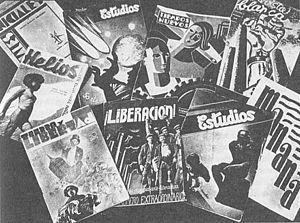
Anarchisme en Espagne. La presse a joué un rôle important dans la diffusion des idées libertaires en Espagne
Estudios est une revue culturelle d'avant-garde espagnole créée en 1922 et disparue en 1937, marquée par le courant anarchiste et ouverte entre autres aux débats sur les sexualités et le végétarisme.
À l'origine supplément de La Revista Blanca, Tierra y Libertad prend son autonomie à partir du 25 janvier 1902. Revue théorique périodique espagnole, elle est publiée par la Fédération anarchiste ibérique de 1930 à 1939. Elle reprend en titre, un mot d'ordre célèbre du libertaire mexicain Ricardo Flores Magón.
La Confédération nationale du travail est une organisation anarcho-syndicaliste fondée en 1910 à Barcelone.
La Revista Blanca est une revue libertaire publiée à Madrid de 1898 à 1905 et à Barcelone du 1ᵉʳ juin 1923 au 15 août 1936.